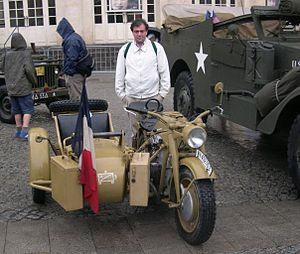
Tarek prépare le second tome de Sir Arthur Benton
Tarek, de son nom complet Tarek Ben Yakhlef, né en 1971 à Paris, est un peintre et un scénariste de bande dessinée français.